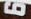
Number: 6